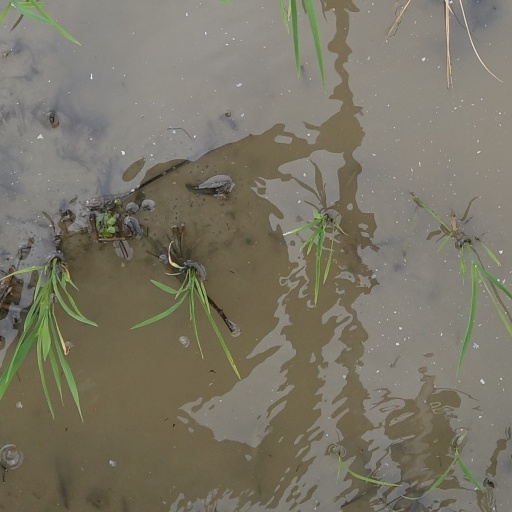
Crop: rice